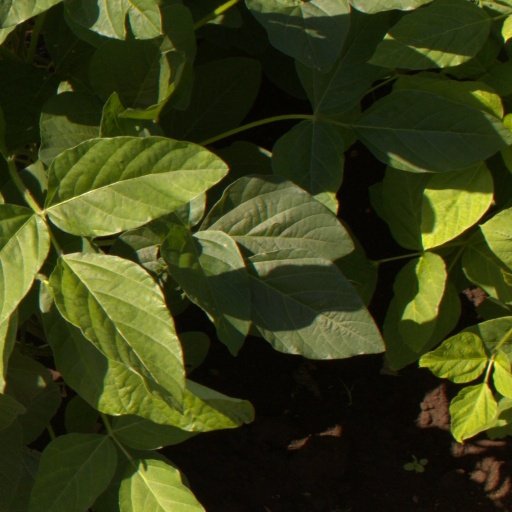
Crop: soybean